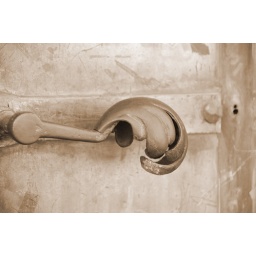
on the front door of a church in the market square